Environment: real
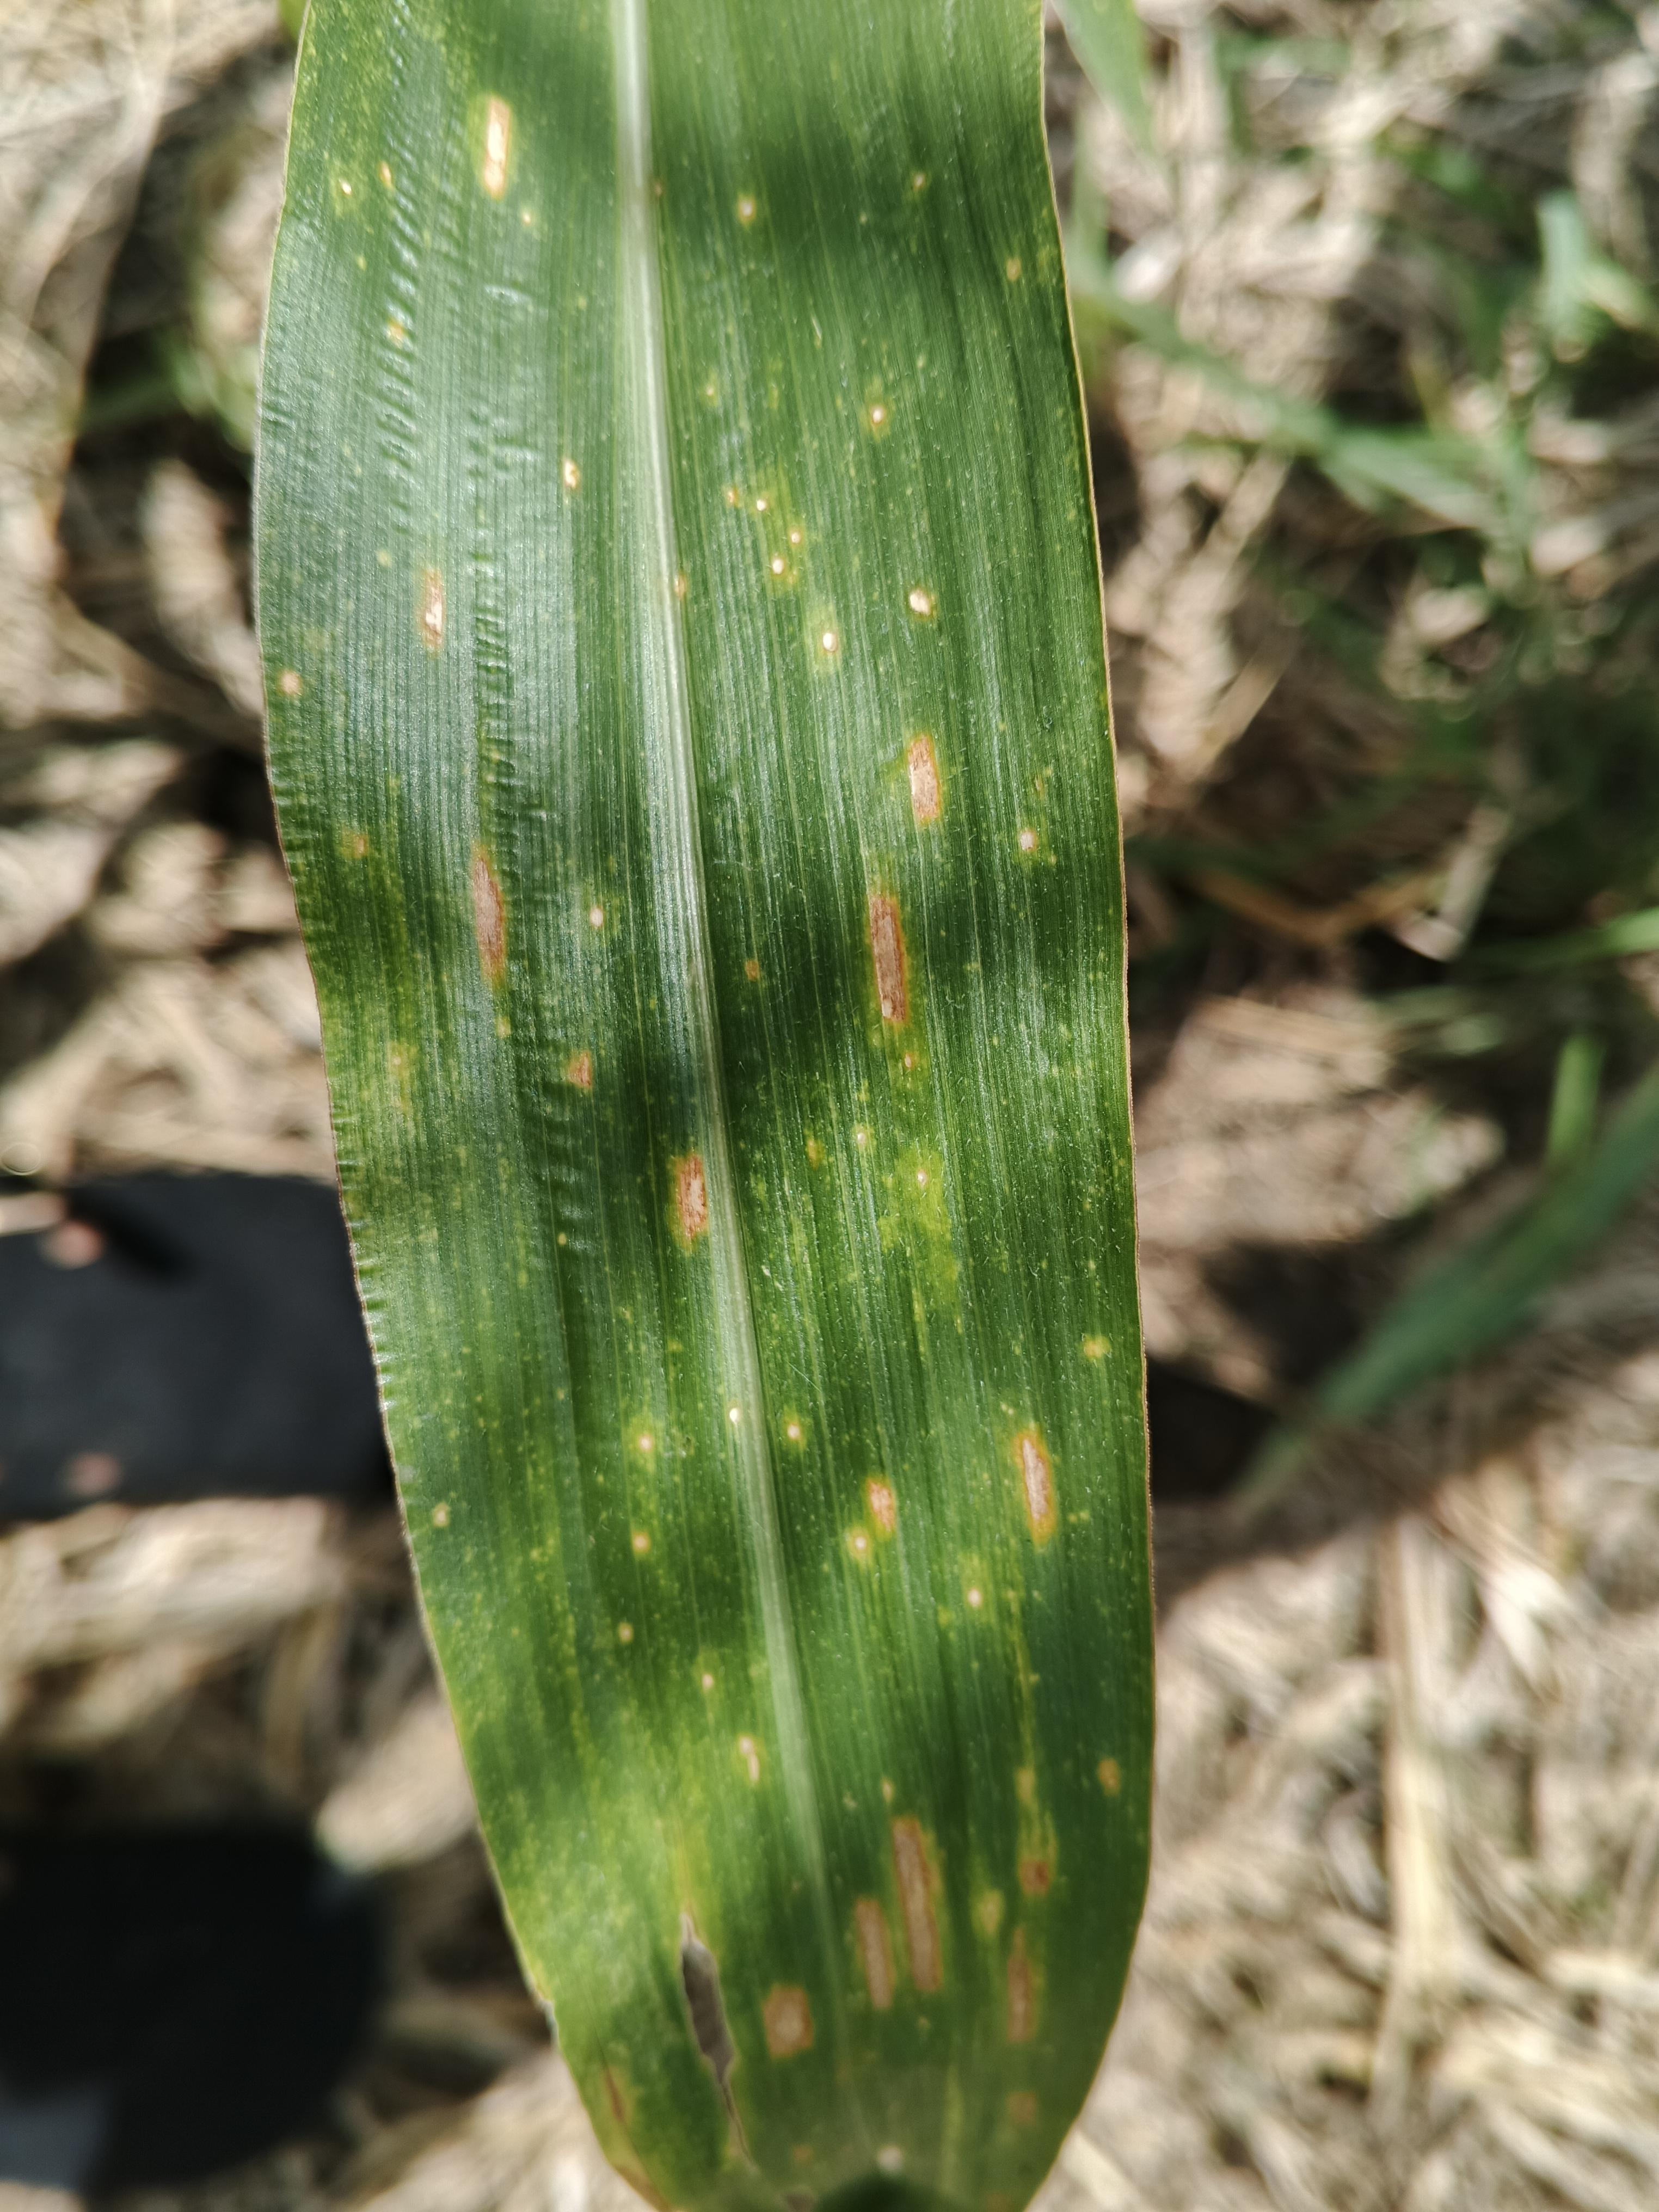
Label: gray_leaf_spot